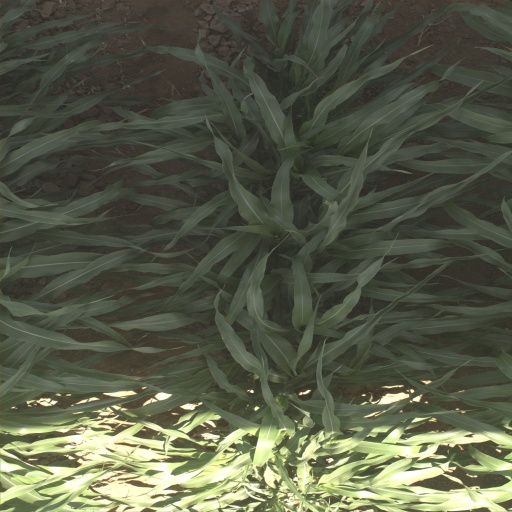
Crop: sorghum